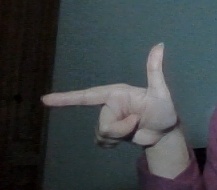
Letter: yaa